Börek

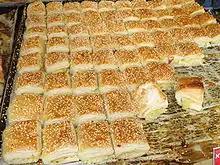
Fresh potato burekas on sale at a stall in Mahane Yehuda Market, Jerusalem

In Algeria, this dish is called "bourek", a roll of pastry sheet stuffed with meat, onions, and spice, is one of the main appetizers of Algerian cuisine.